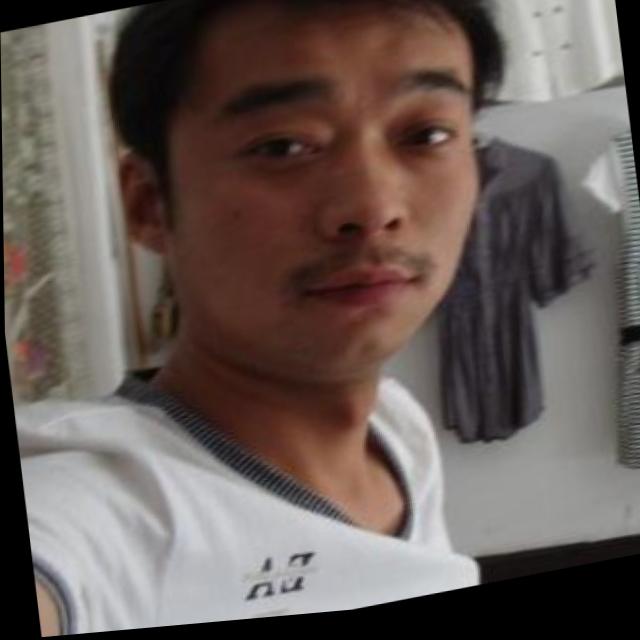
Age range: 21-44